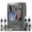
Label: television